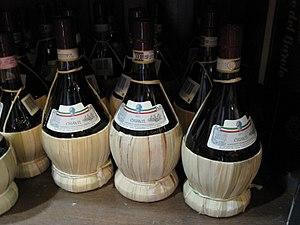
Chianti (wine)